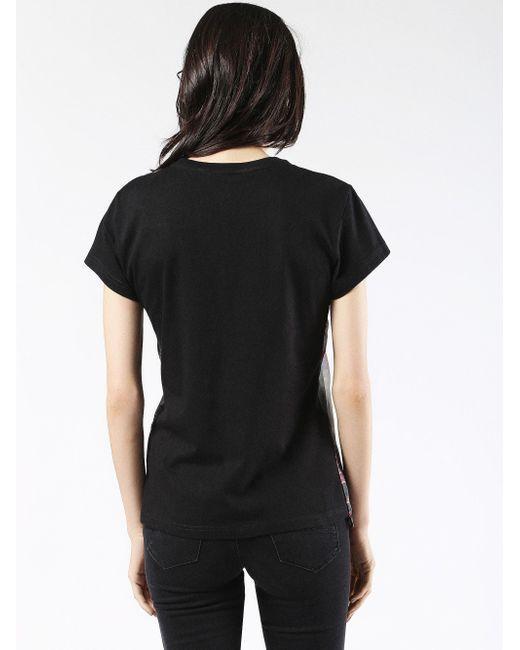
Rag Bone-T-Shirt mit U-Ausschnitt in Schwarz